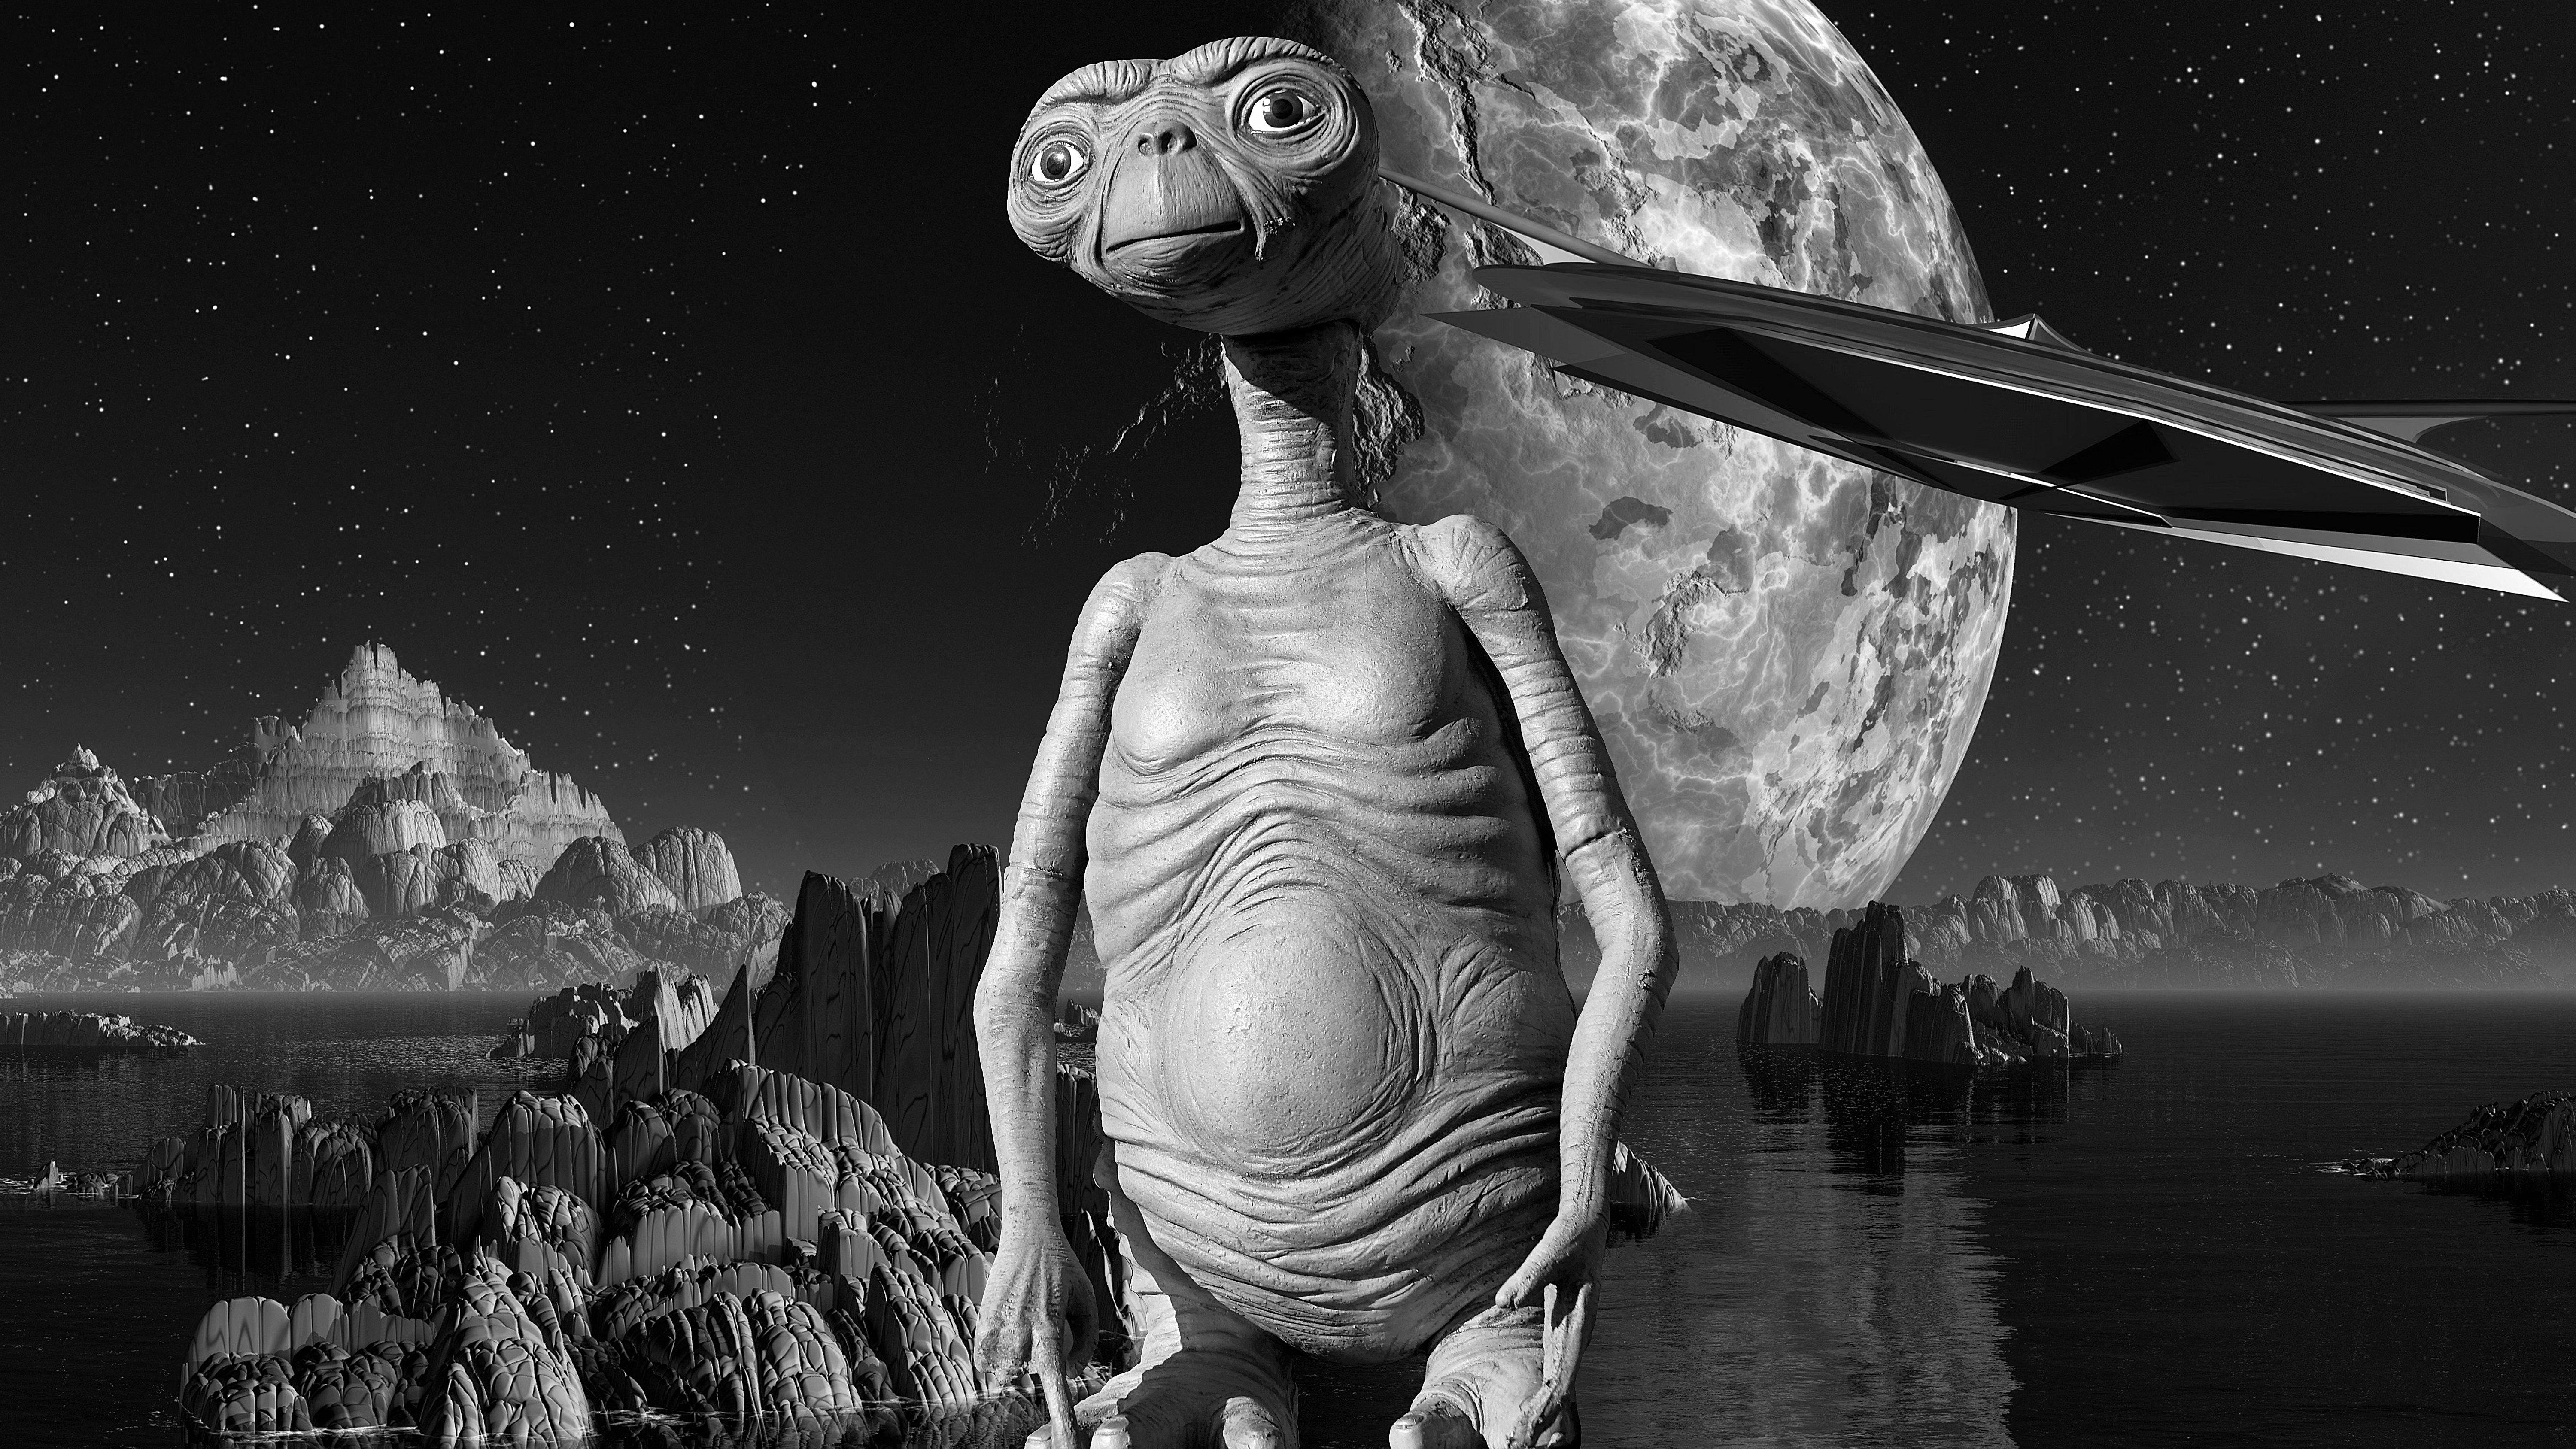
black and white, statue, space, darkness, black, monochrome, toy, futuristic, sculpture, art, et, creature, planet, alien, image, fantasy, ufo, character, movie, intelligence, screenshot, extraterrestrial, mythology, invasion, fictional character, monochrome photography, si fi